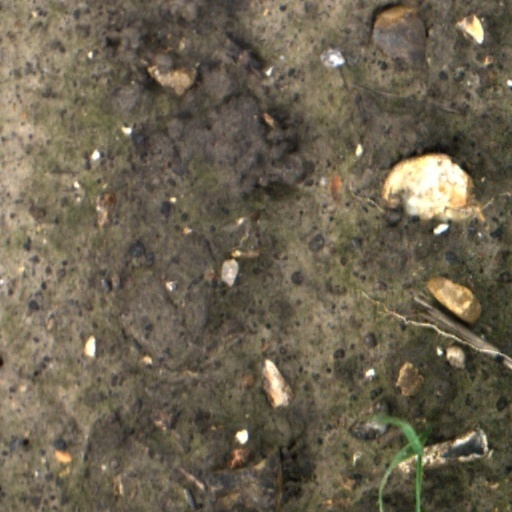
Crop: wheat